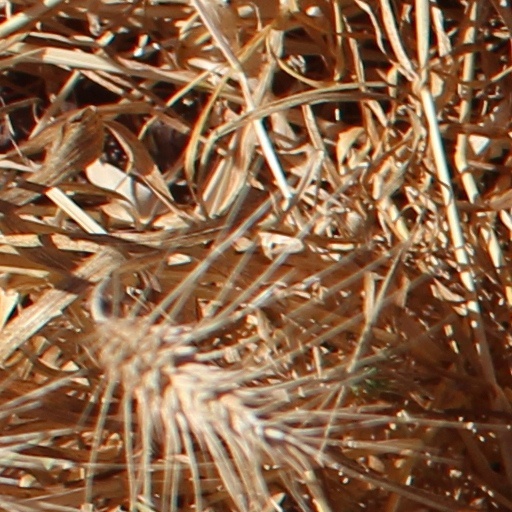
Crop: wheat